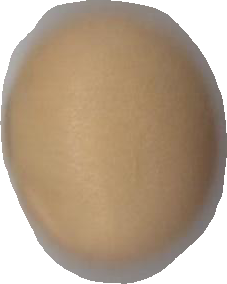
Variety: Grobogan